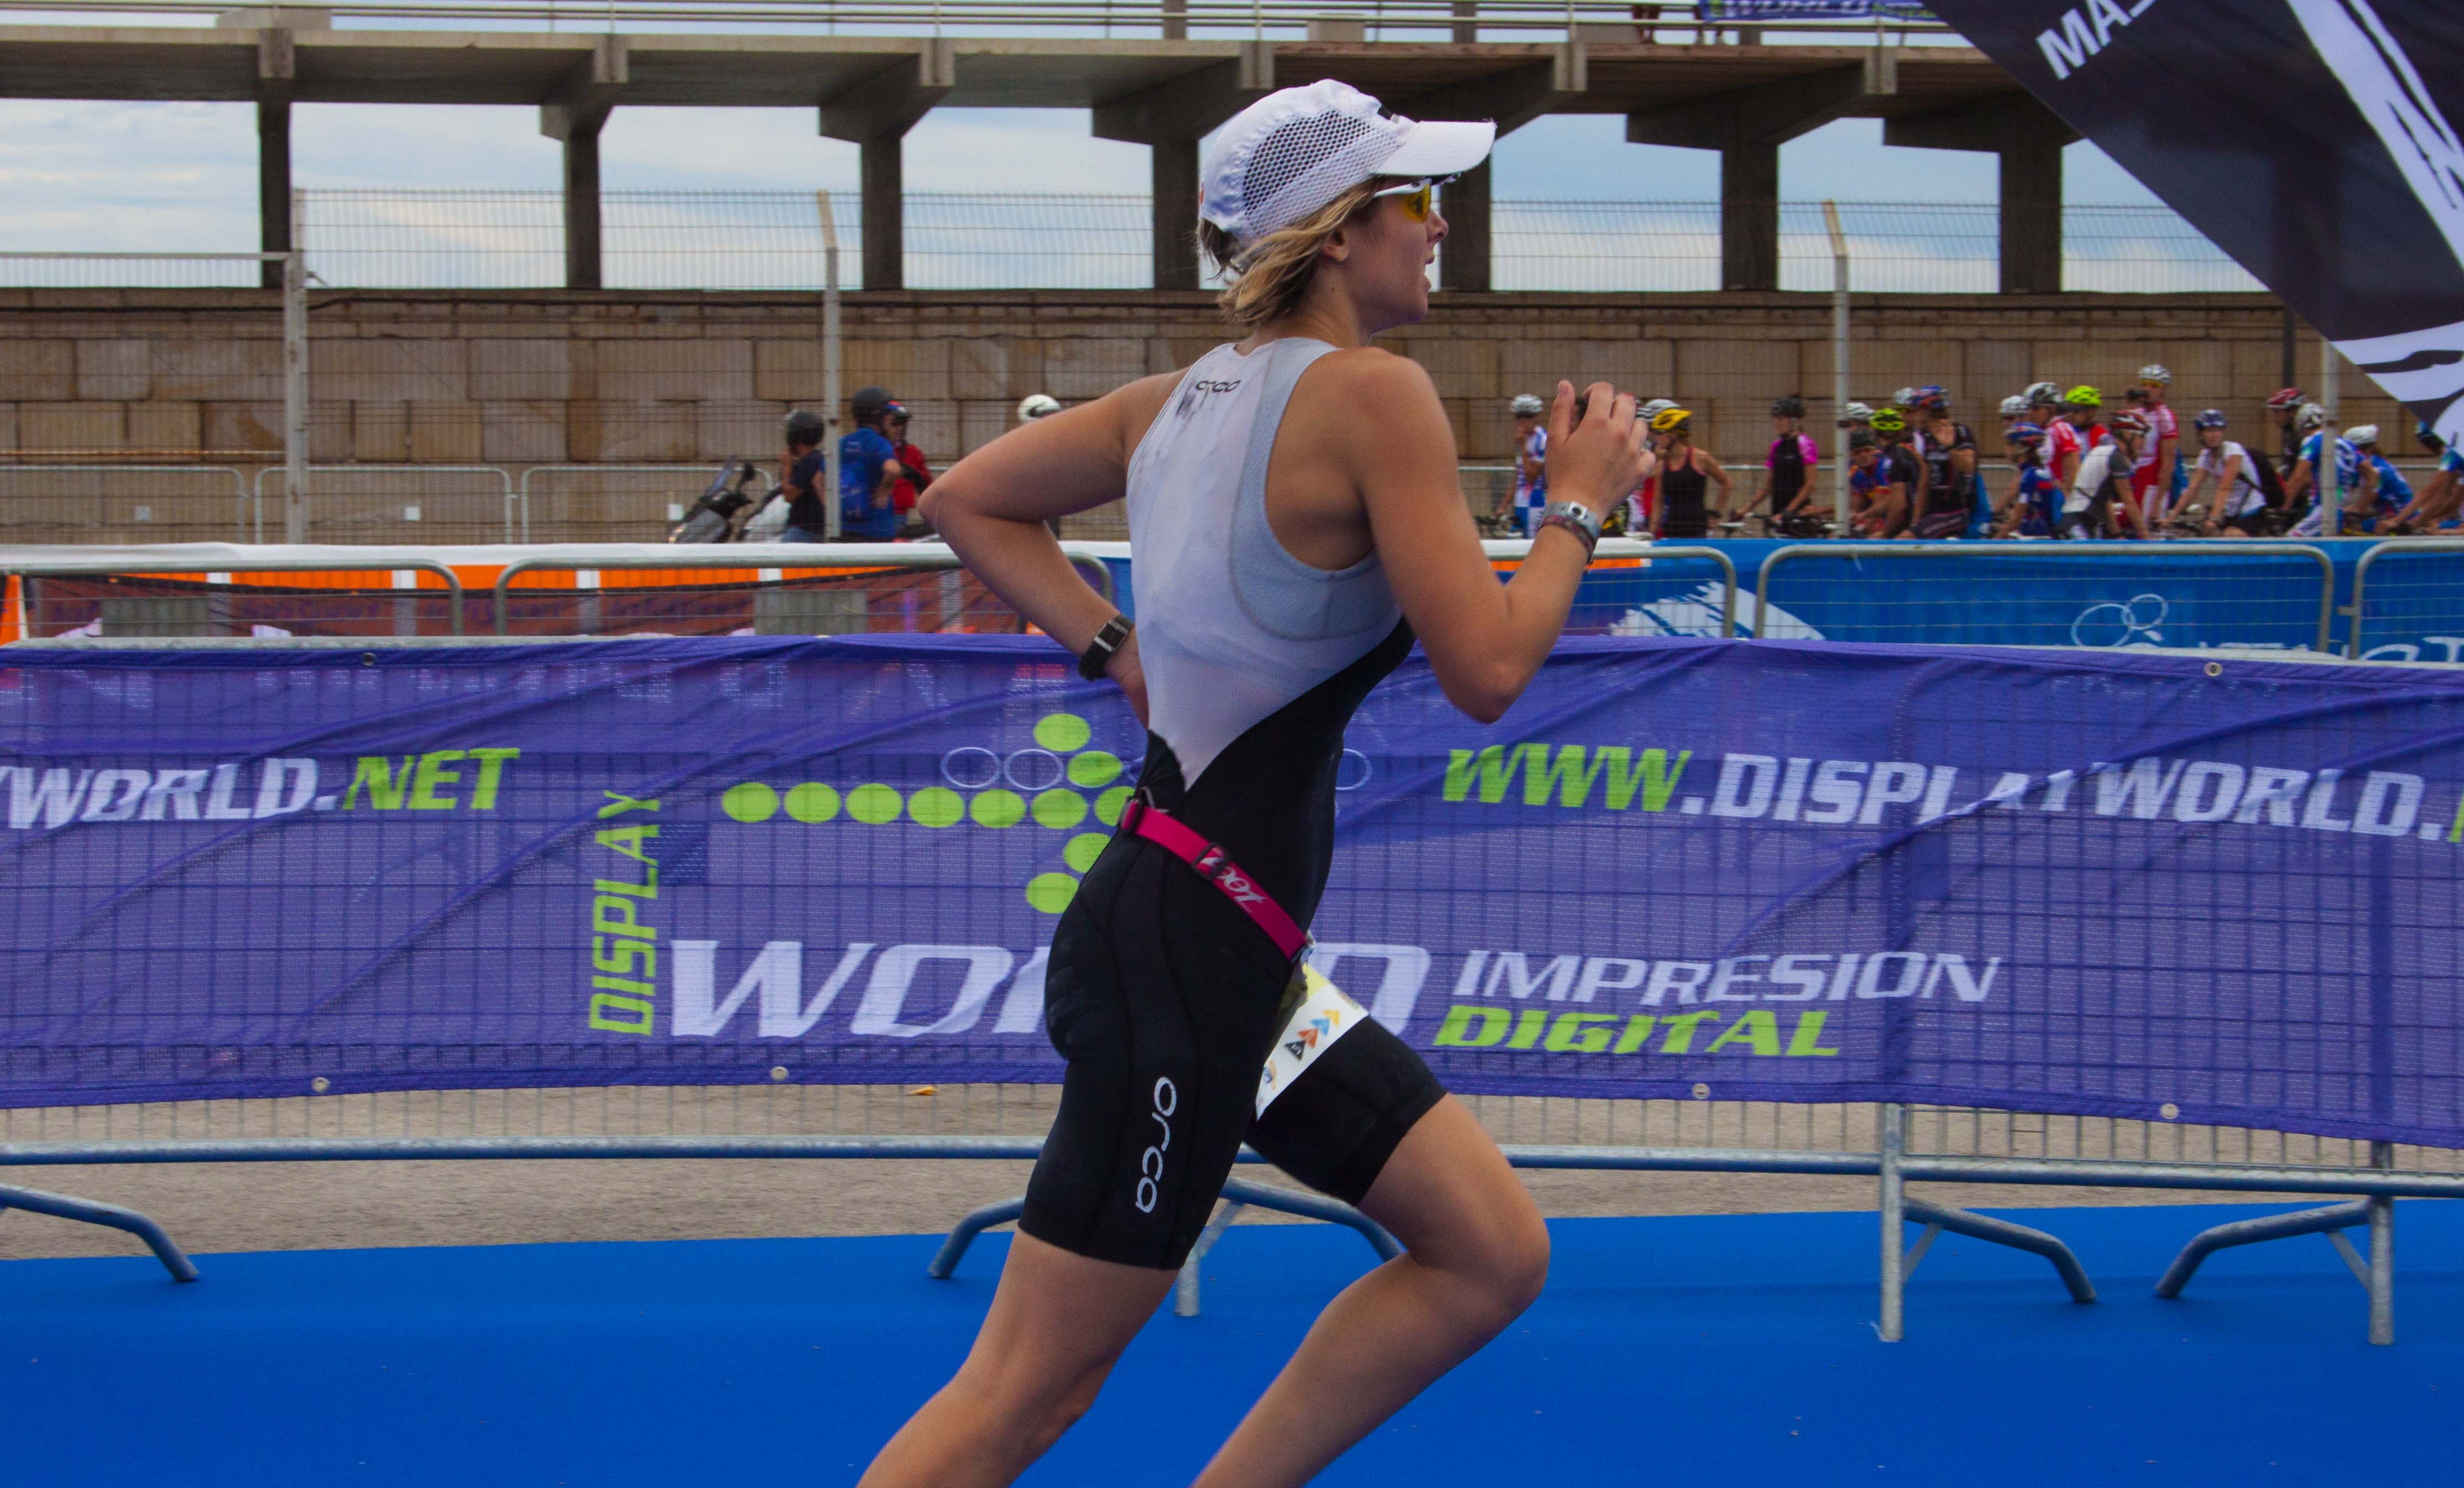
sport, exercise, swimmer, sports, corridor, championship, athlete, tournament, career, tennis player, individual sports, competition event